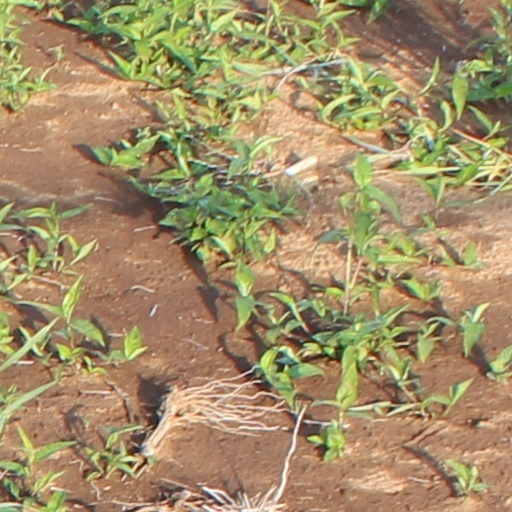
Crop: wheat